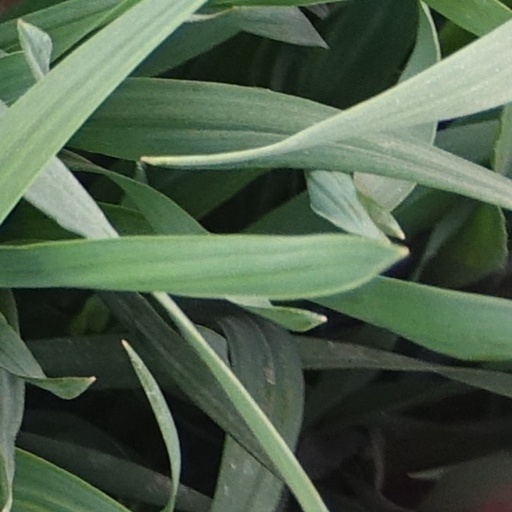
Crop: wheat